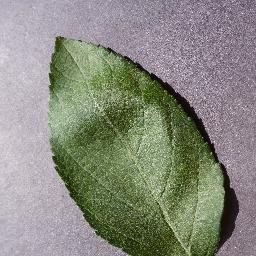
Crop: apple
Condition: healthy